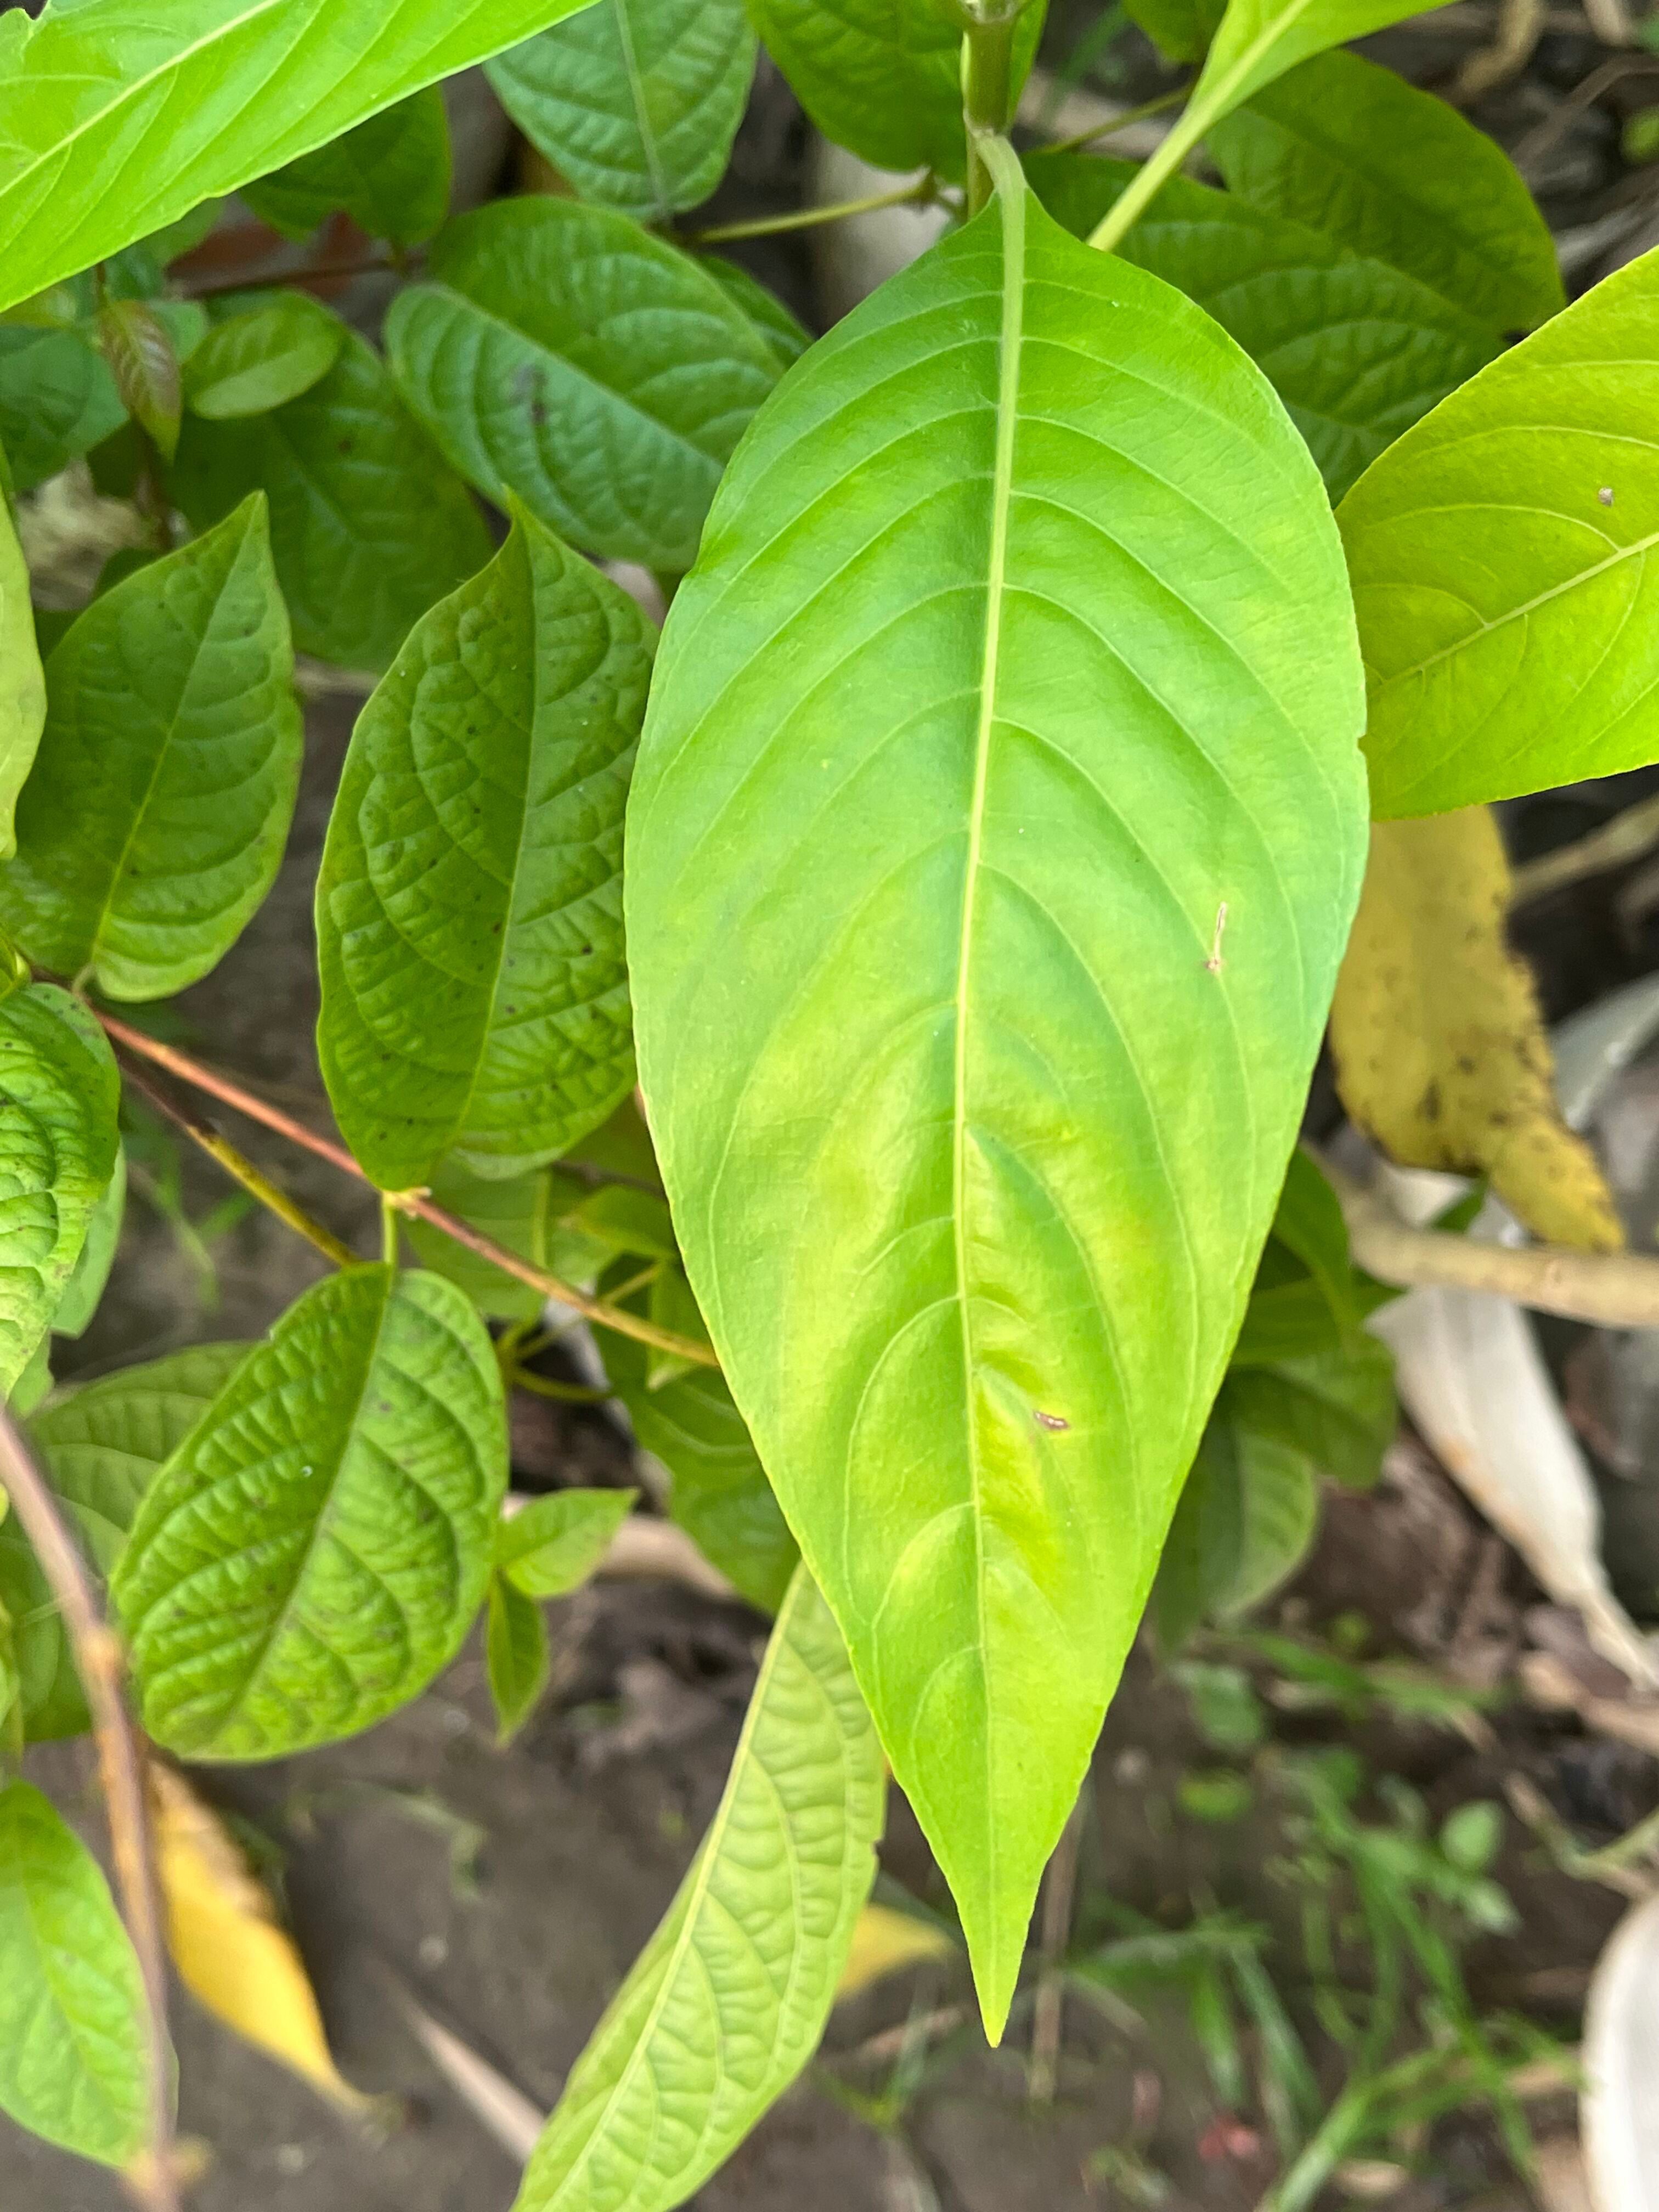
Plant species: justicia-adhatoda